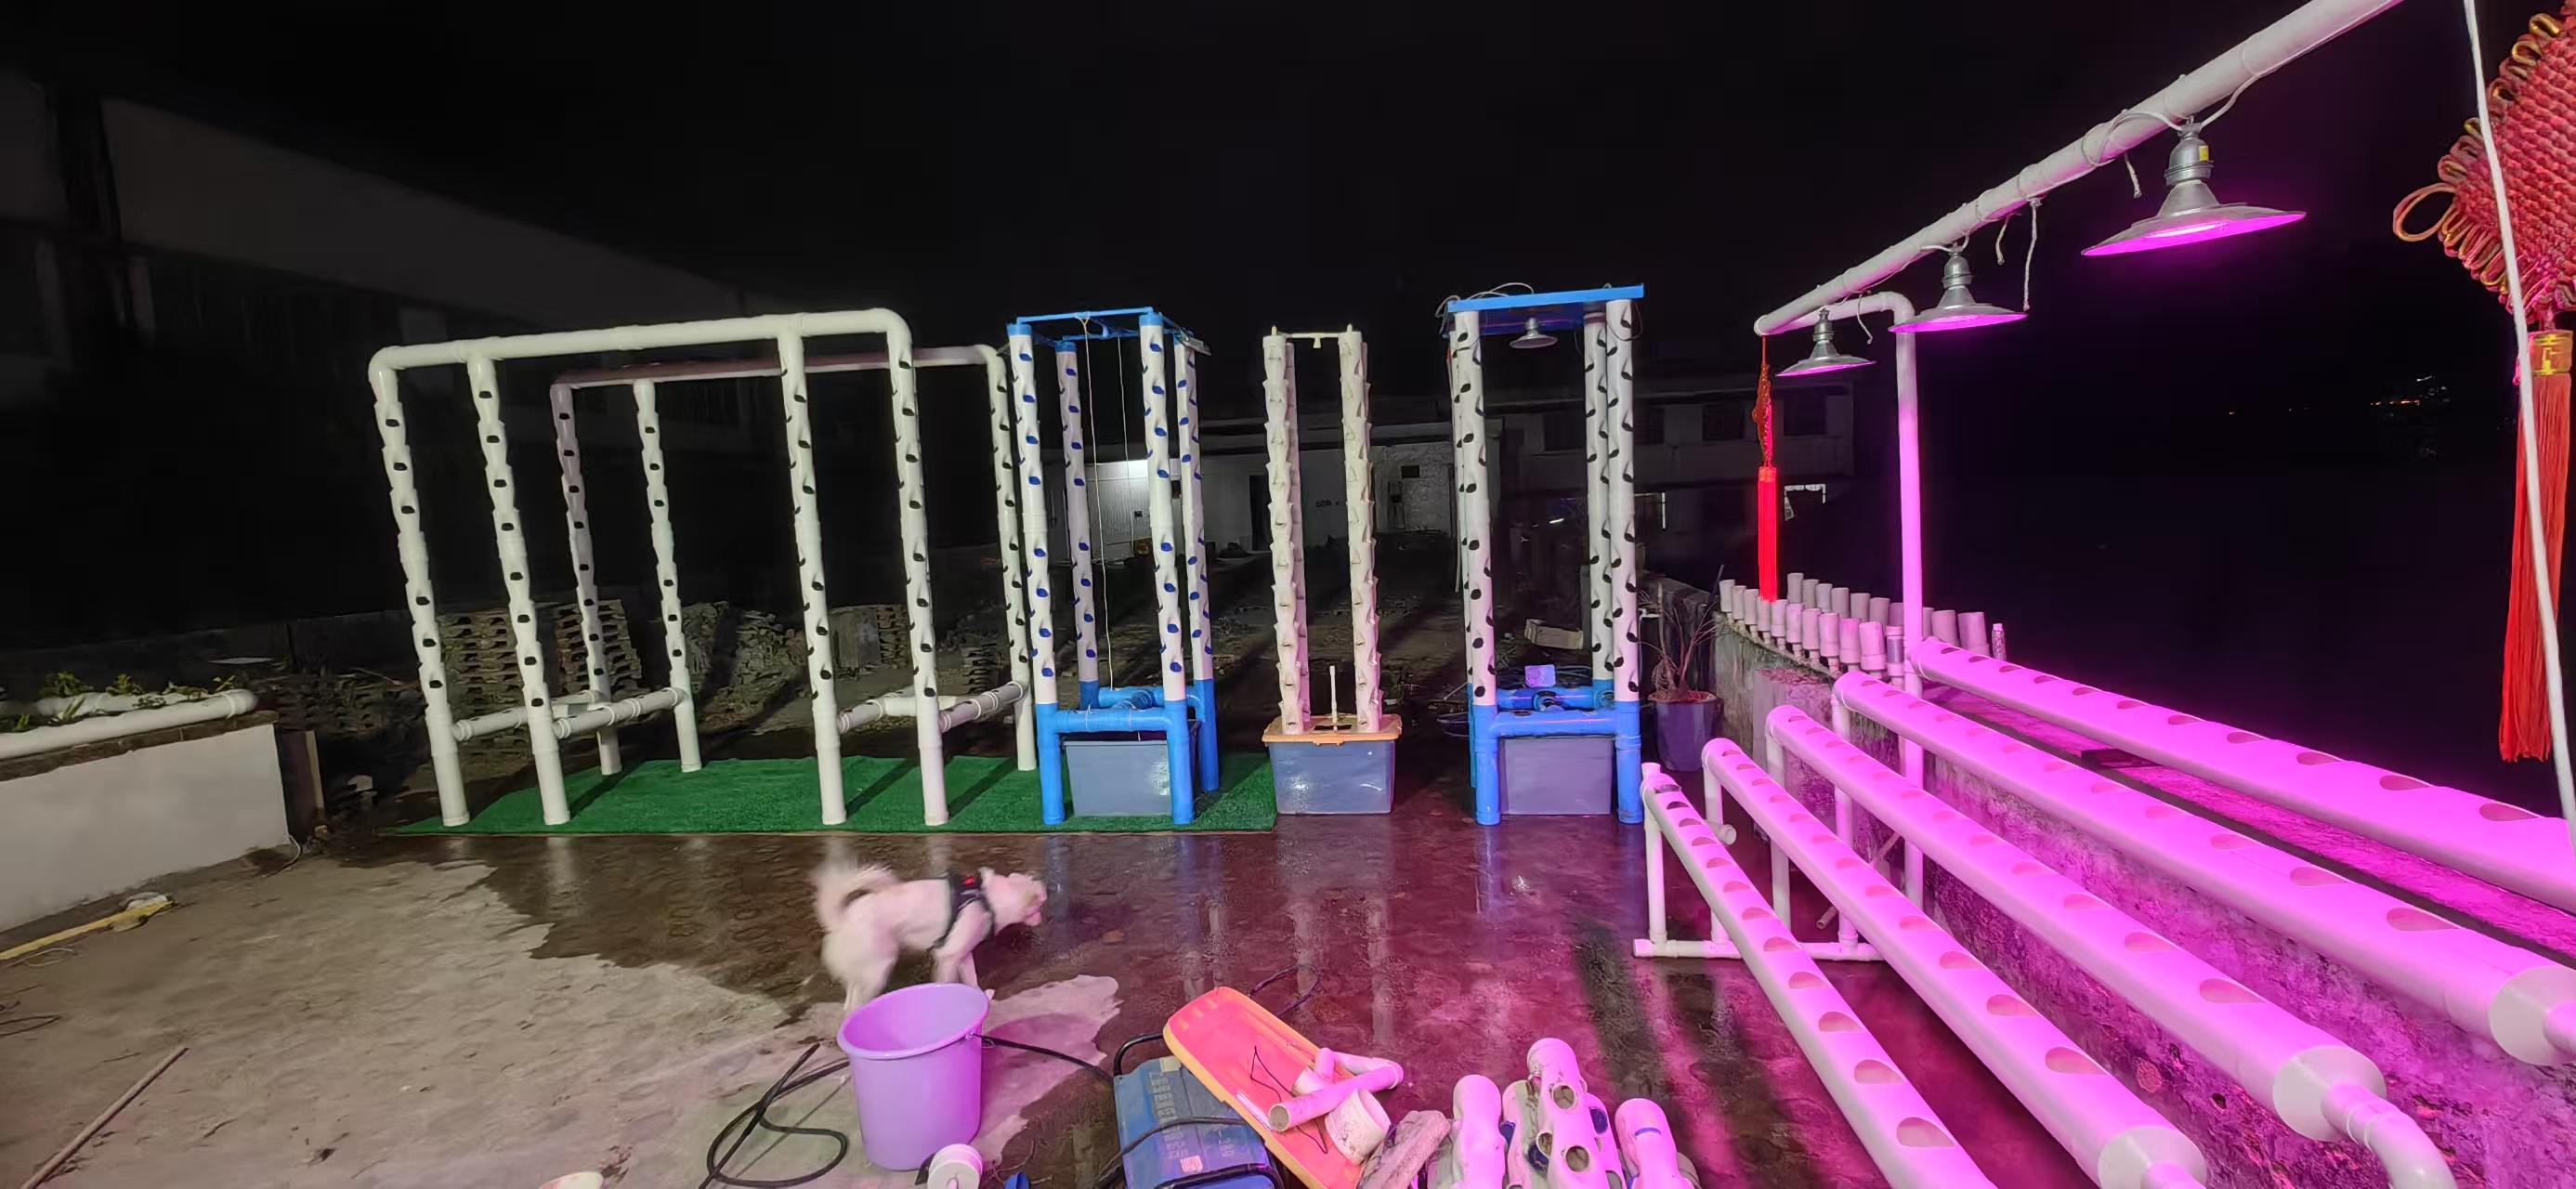
Mitambo ya kilimo kisichotumia udongo ikiwa imeandaliwa kwa kutengeneza mabomba meupe yenye matundu  yanayounganishwa na maji yenye virutubisho pia na kuunganishwa na taa za mwanga kwa ajili ya ukuaji wa mimea itakayopandwa.